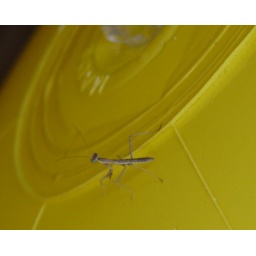
for size comparison, this is the little &amp;quot;made in china&amp;quot; mold with the plastic plug to inflate the beach ball